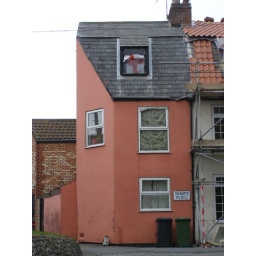
A cute building on the corner of a road near the town wall. &lt;b&gt; Trinity Place, Great Yarmouth. &lt;/b&gt;